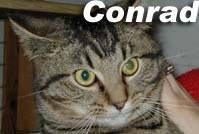
cat